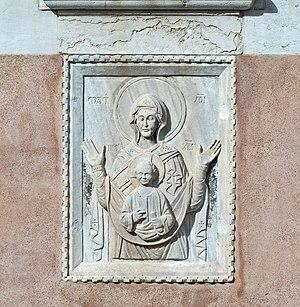
Santa Maria della Misericordia est une église catholique déconsacrée de Venise, en Italie, le long du Canale della Misericordia.